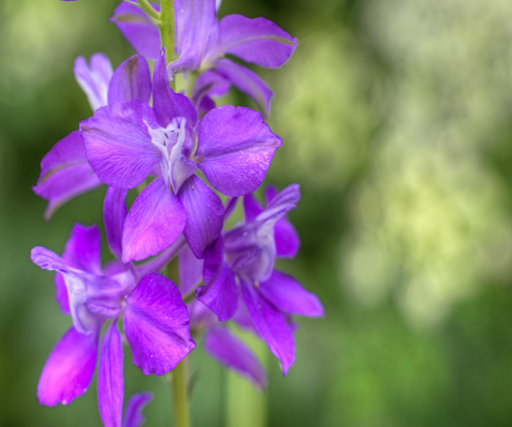
flower that begins with a - purple flower